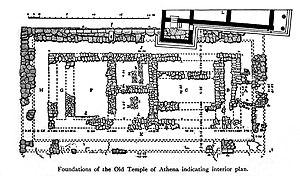
L’ancien temple d'Athéna était l'un des monuments centraux de l'Acropole d'Athènes. Il était dédié à Athéna Polias, la divinité poliade d'Athènes, qu'on retrouve sur ses monnaies.